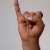
The image shows a hand gesture representing the letter 'I' in Indian Sign Language.